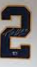
Number: 2